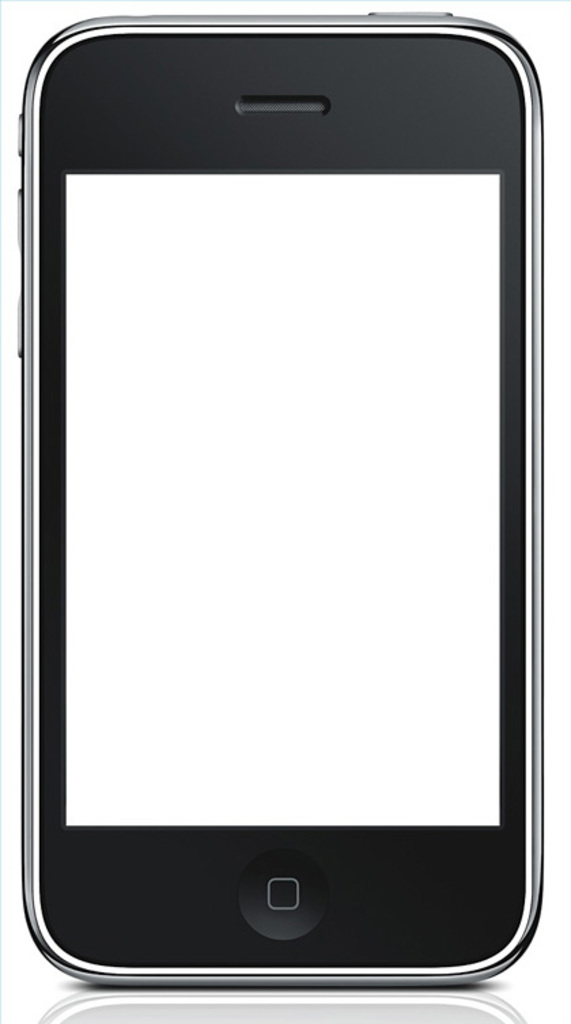
Label: others